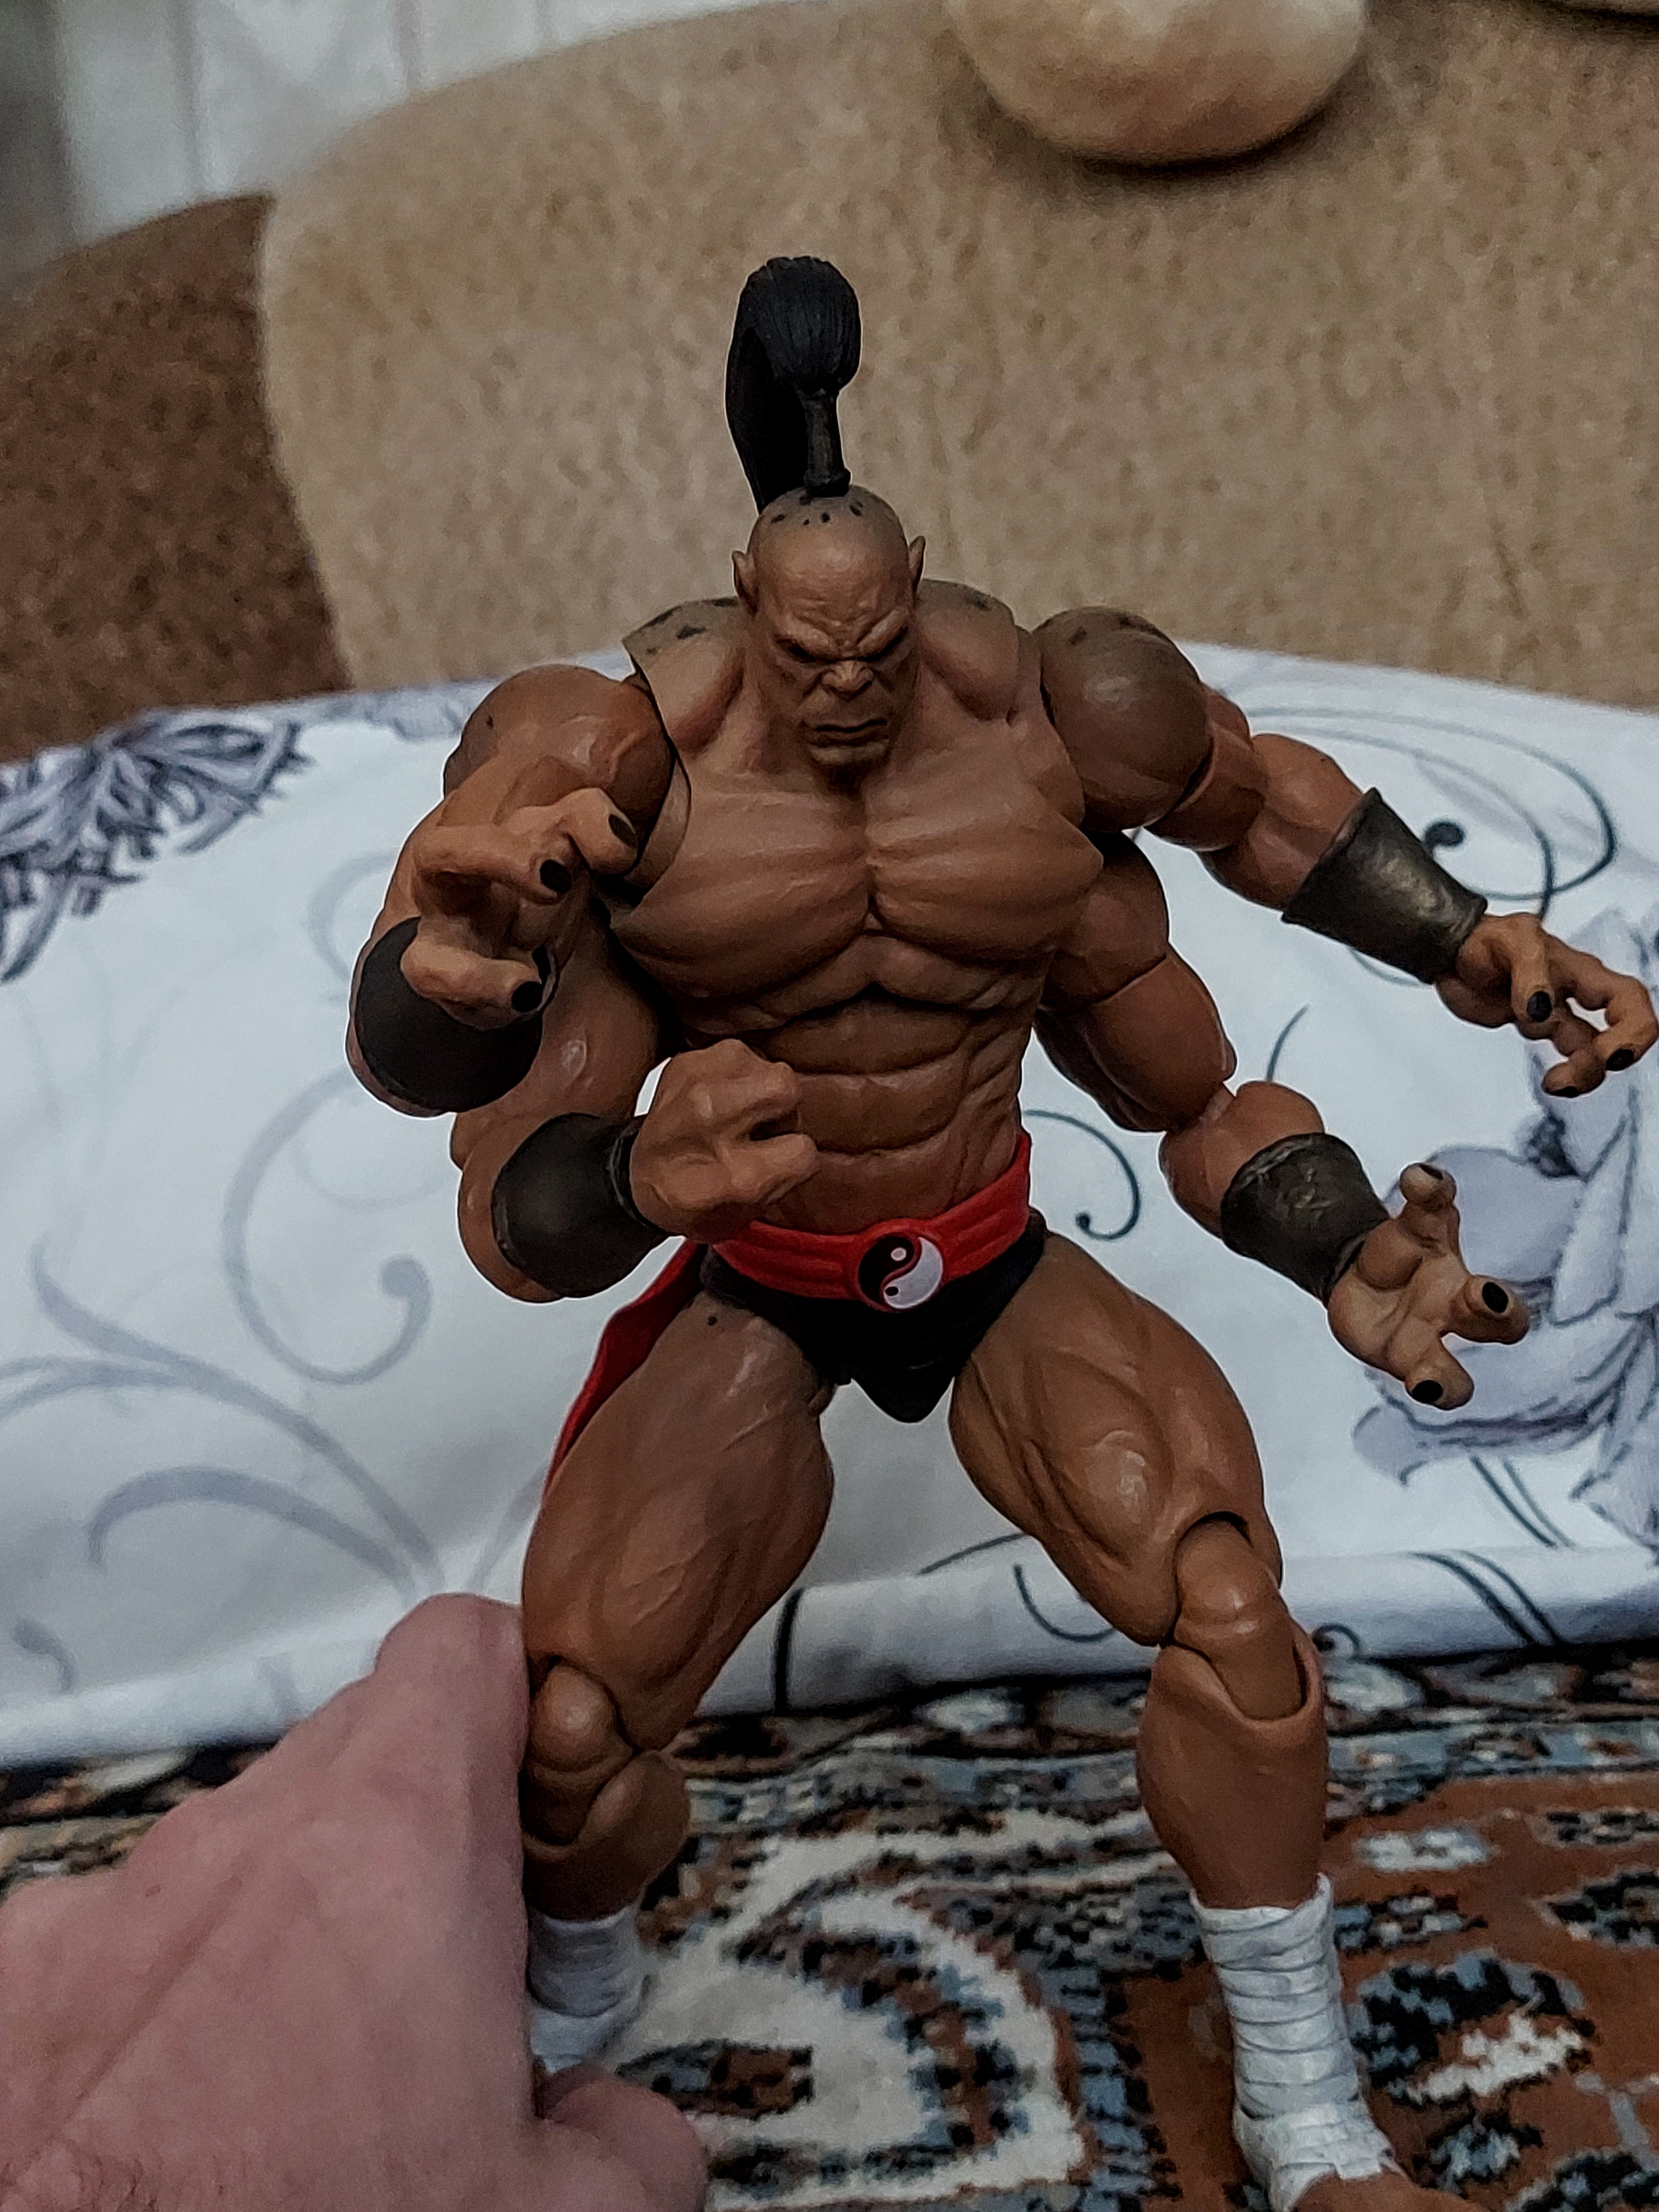
Shokan, storm, collectibles, warrior, fighter, action, figure, toy, chest, art, Barechested, fictional character, metal, thigh, action figure, fiction, bodybuilding, bodybuilder, collectable, figurine, carmine, superhero, illustration, armour, wood, flesh, hero, undergarment, animation